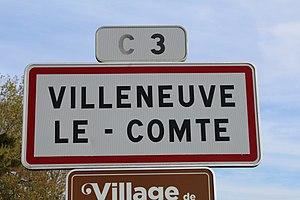
Panneau d'entrée de Villeneuve-le-Comte.
Villeneuve-le-Comte est une commune française située dans le département de Seine-et-Marne en région Île-de-France, faisant partie depuis 2011 de la ville nouvelle de Marne-la-Vallée.